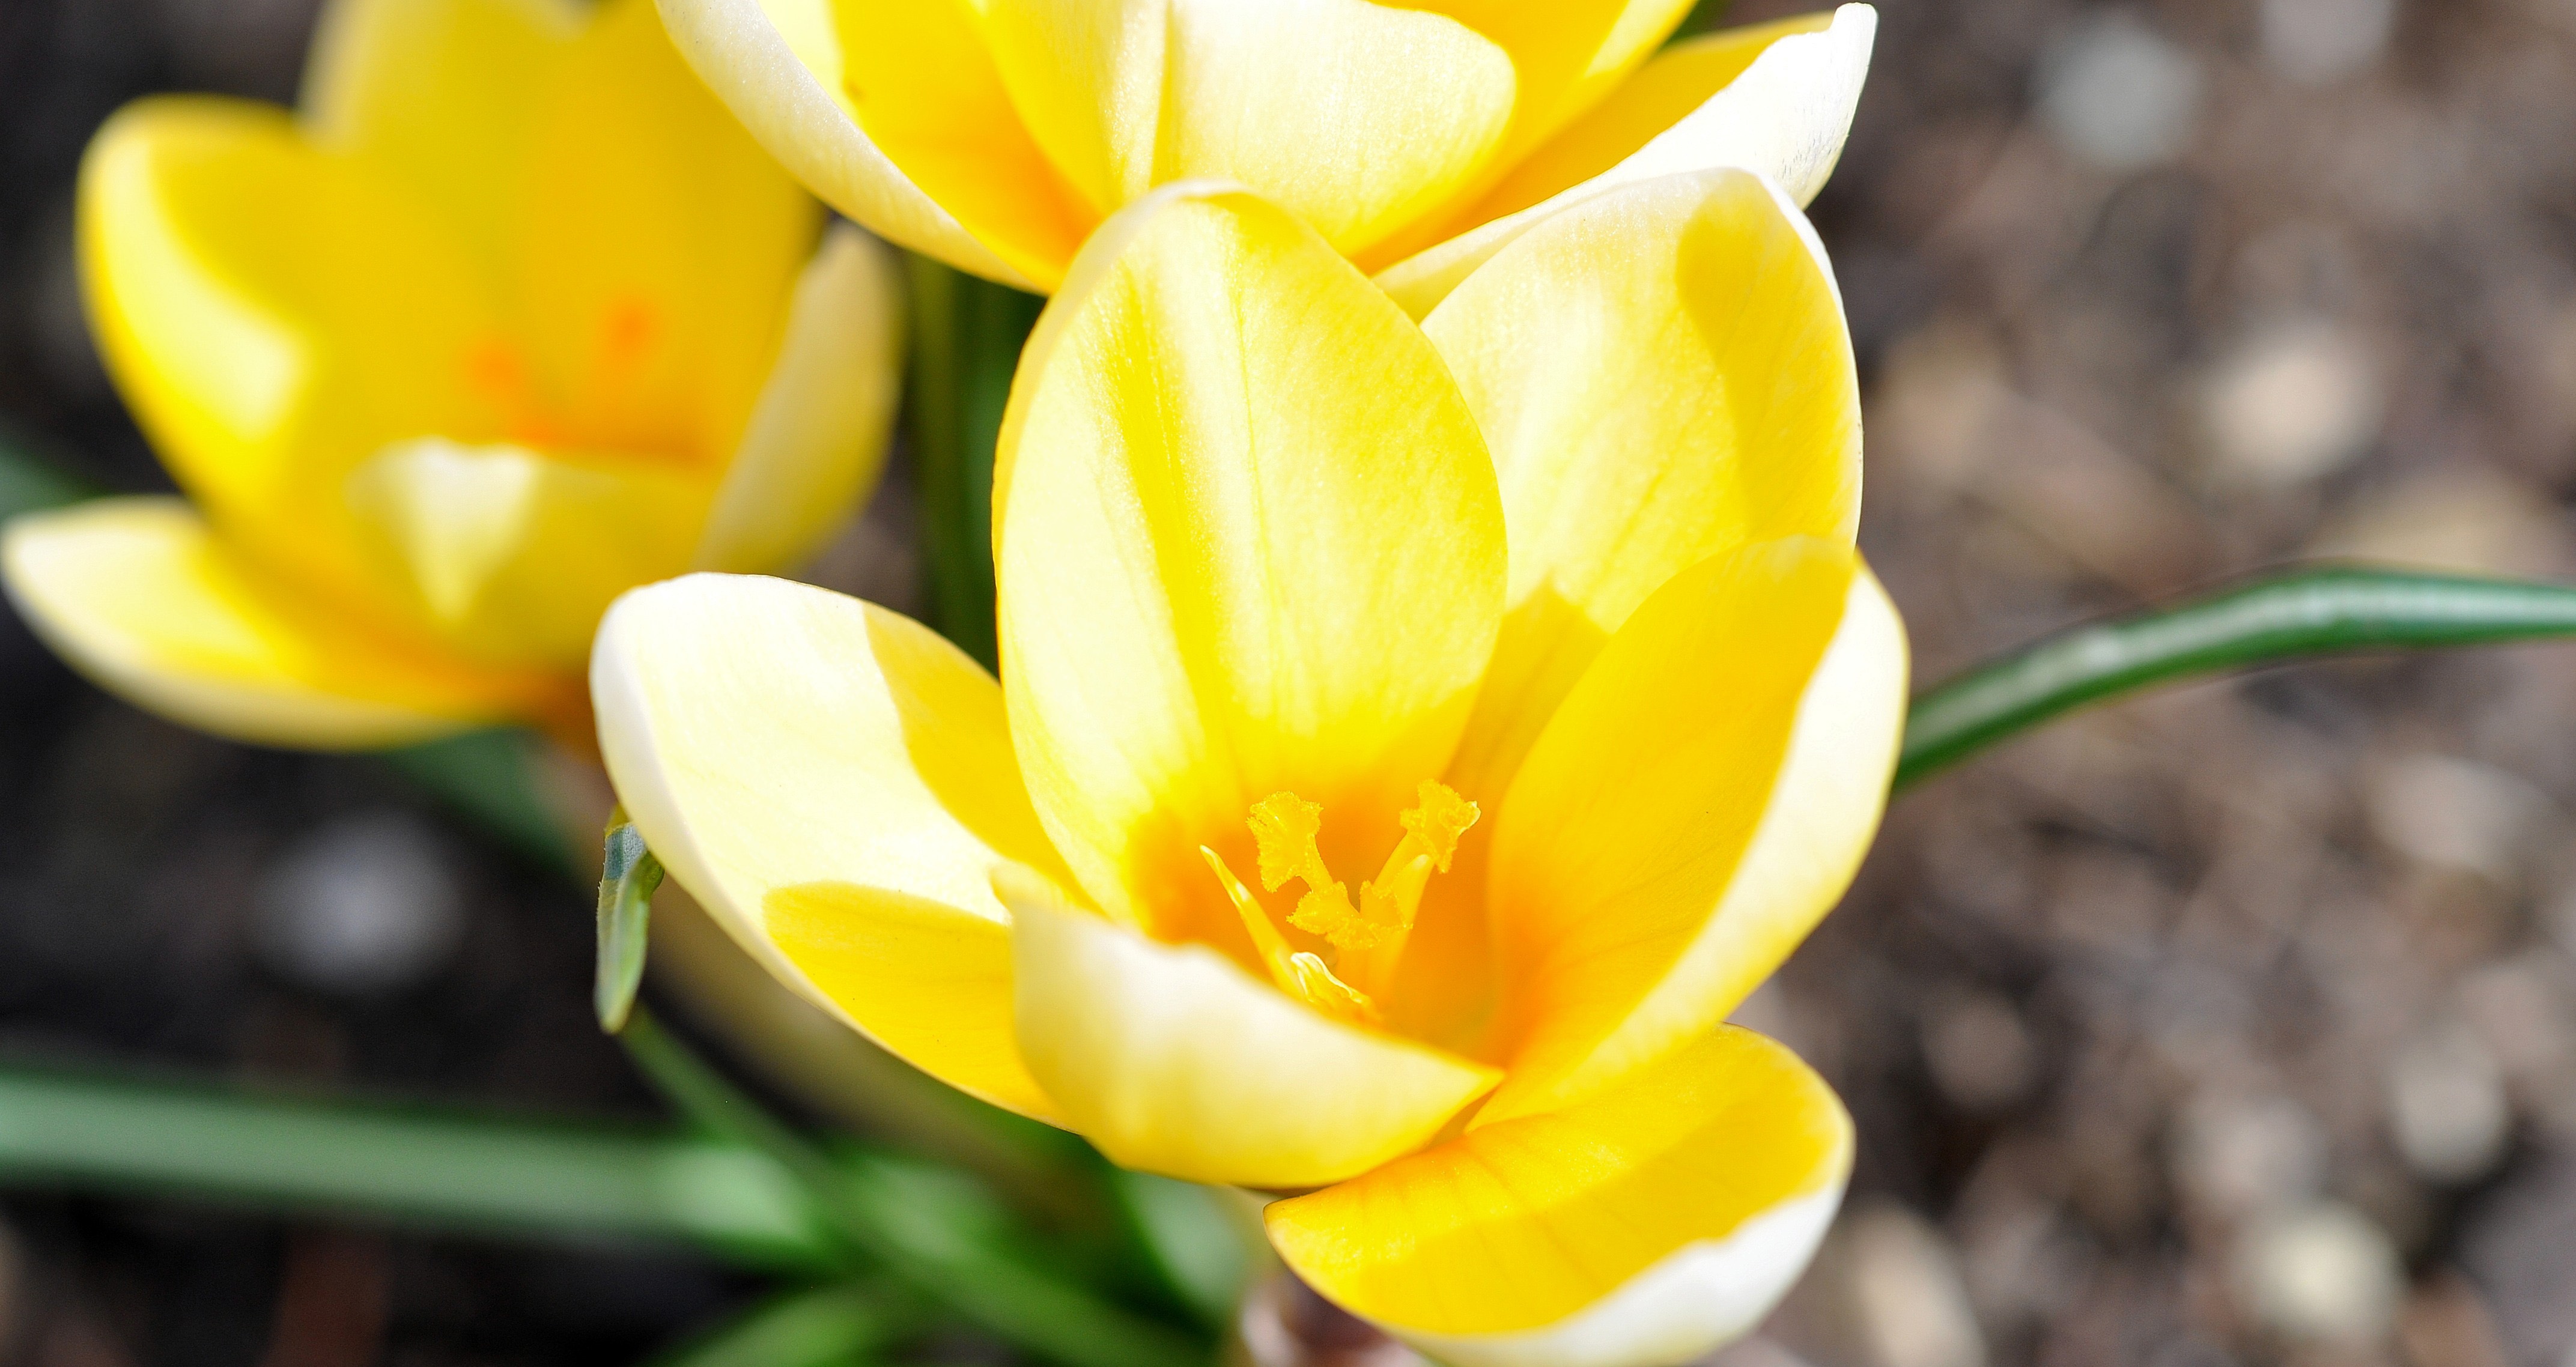
nature, blossom, plant, sweet, flower, petal, bloom, tulip, spring, botany, yellow, close, flora, crocus, early bloomer, macro photography, fr hlingsanfang, harbinger of spring, flowering plant, plant stem, land plant